Kala Shah Kala

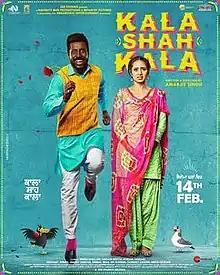
First look poster

Kala Shah Kala is a 2019 Indian Punjabi-language romantic comedy film written and directed by Amarjit Singh. The film is produced by Infantry Pictures and Naughty Men Productions in association with Dreamityata Entertainment. It stars Binnu Dhillon, Sargun Mehta, and Jordan Sandhu, and follows the story of Lovely, a happy and charming guy who struggles to find the love of his life because of his dark complexion. It was scheduled to release on 15 March 2019, but opened early on 14 February 2019. It opened to positive reviews and became a commercial success, earning over 19 crore worldwide. It is the 21st highest grossing Punjabi film.